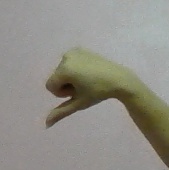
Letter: waw